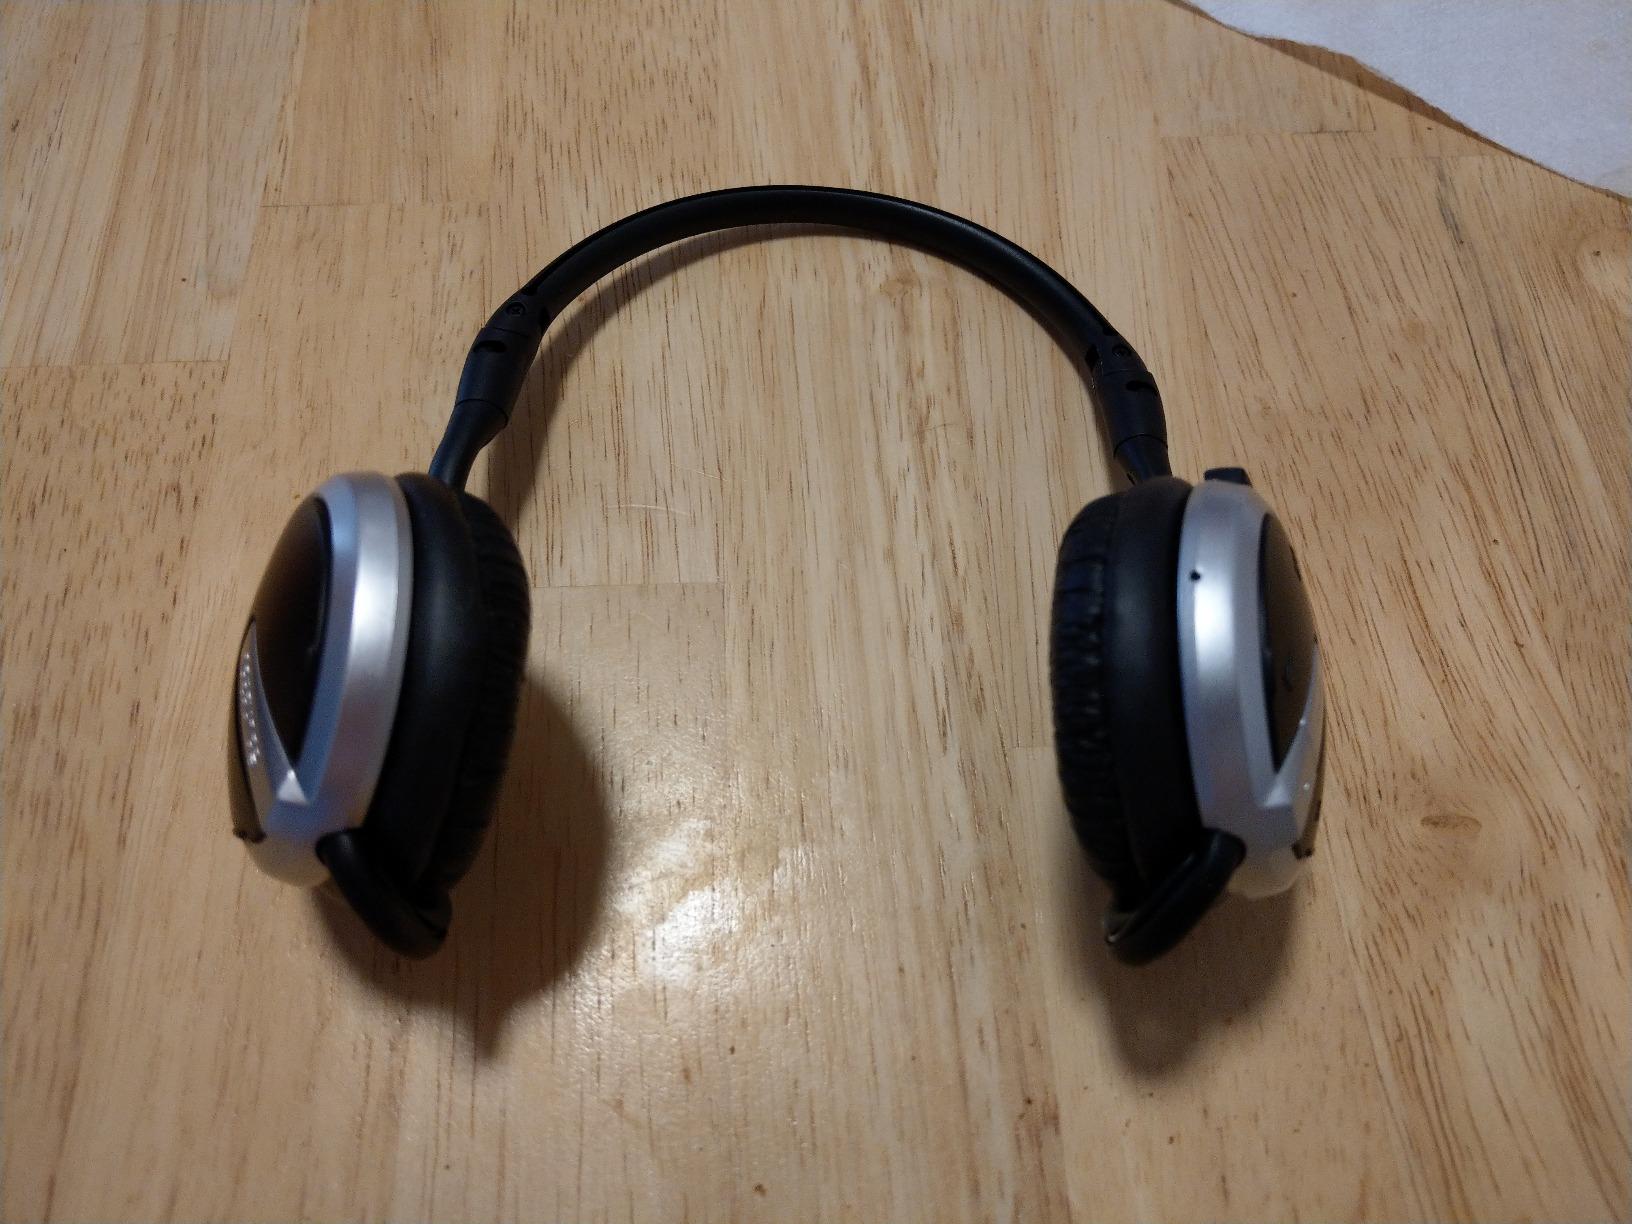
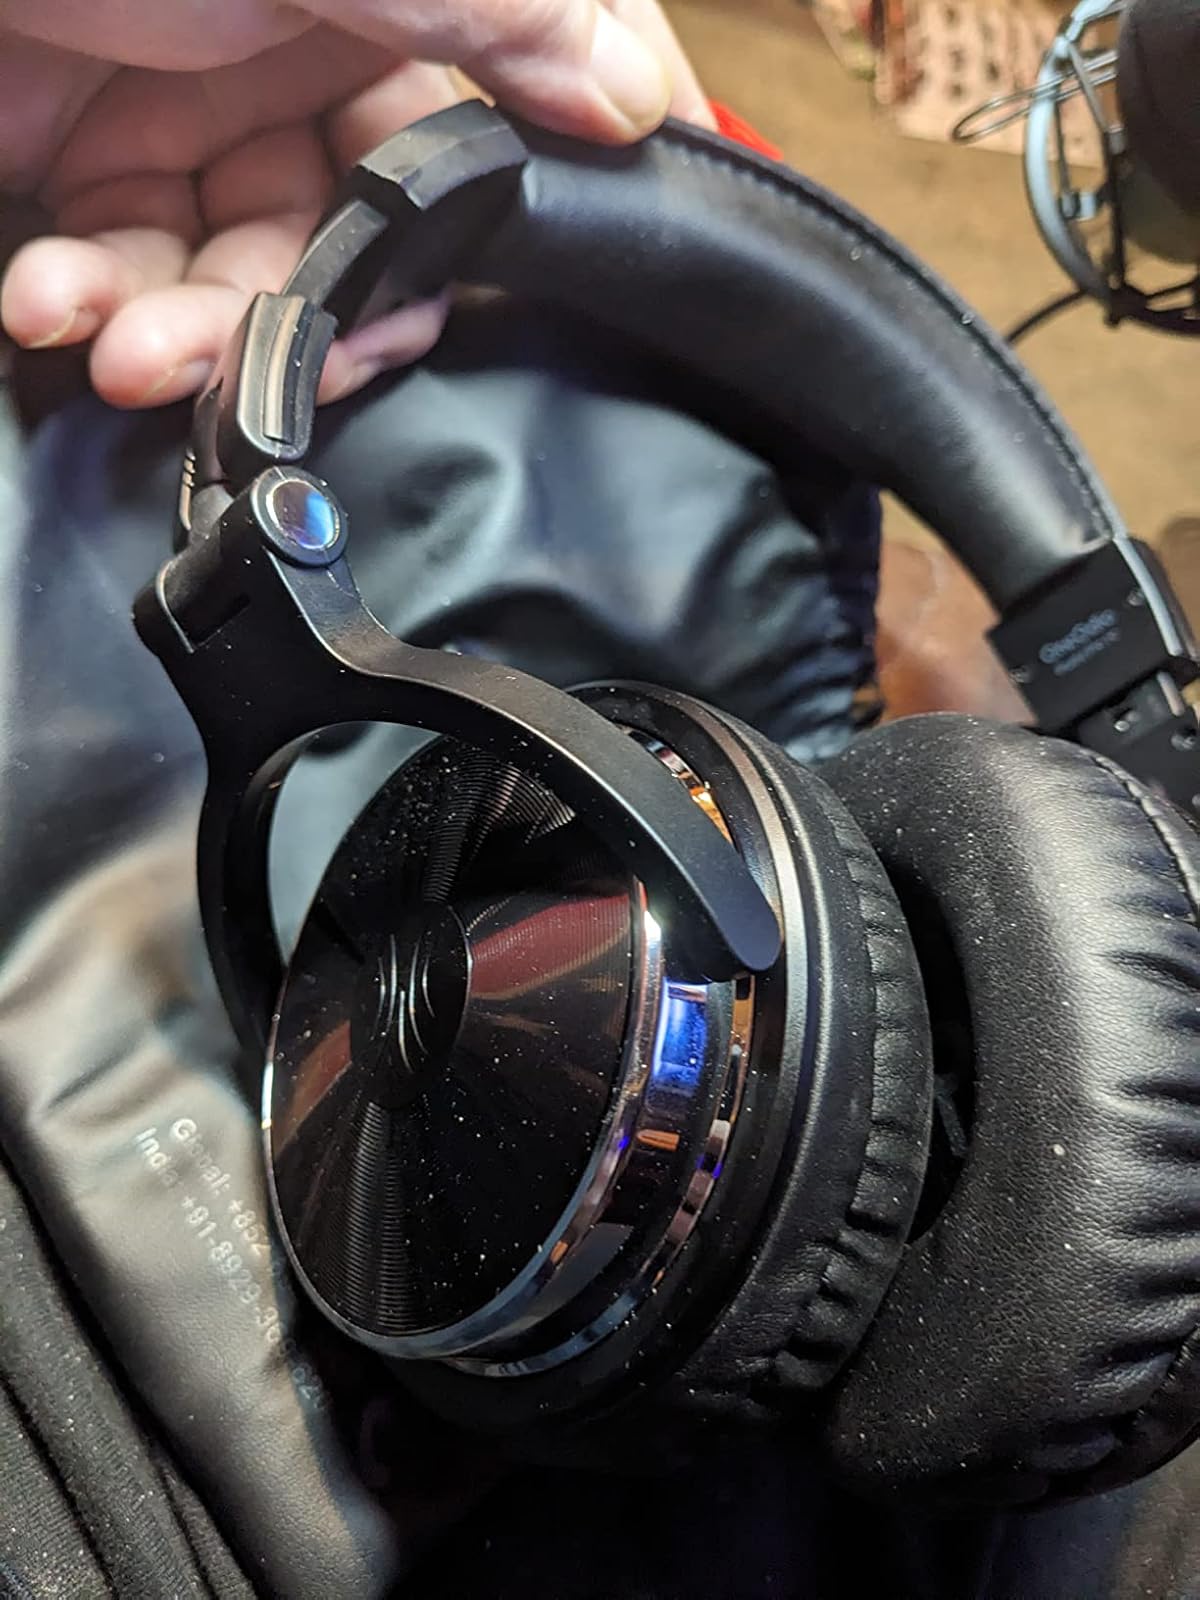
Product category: headphones
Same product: no